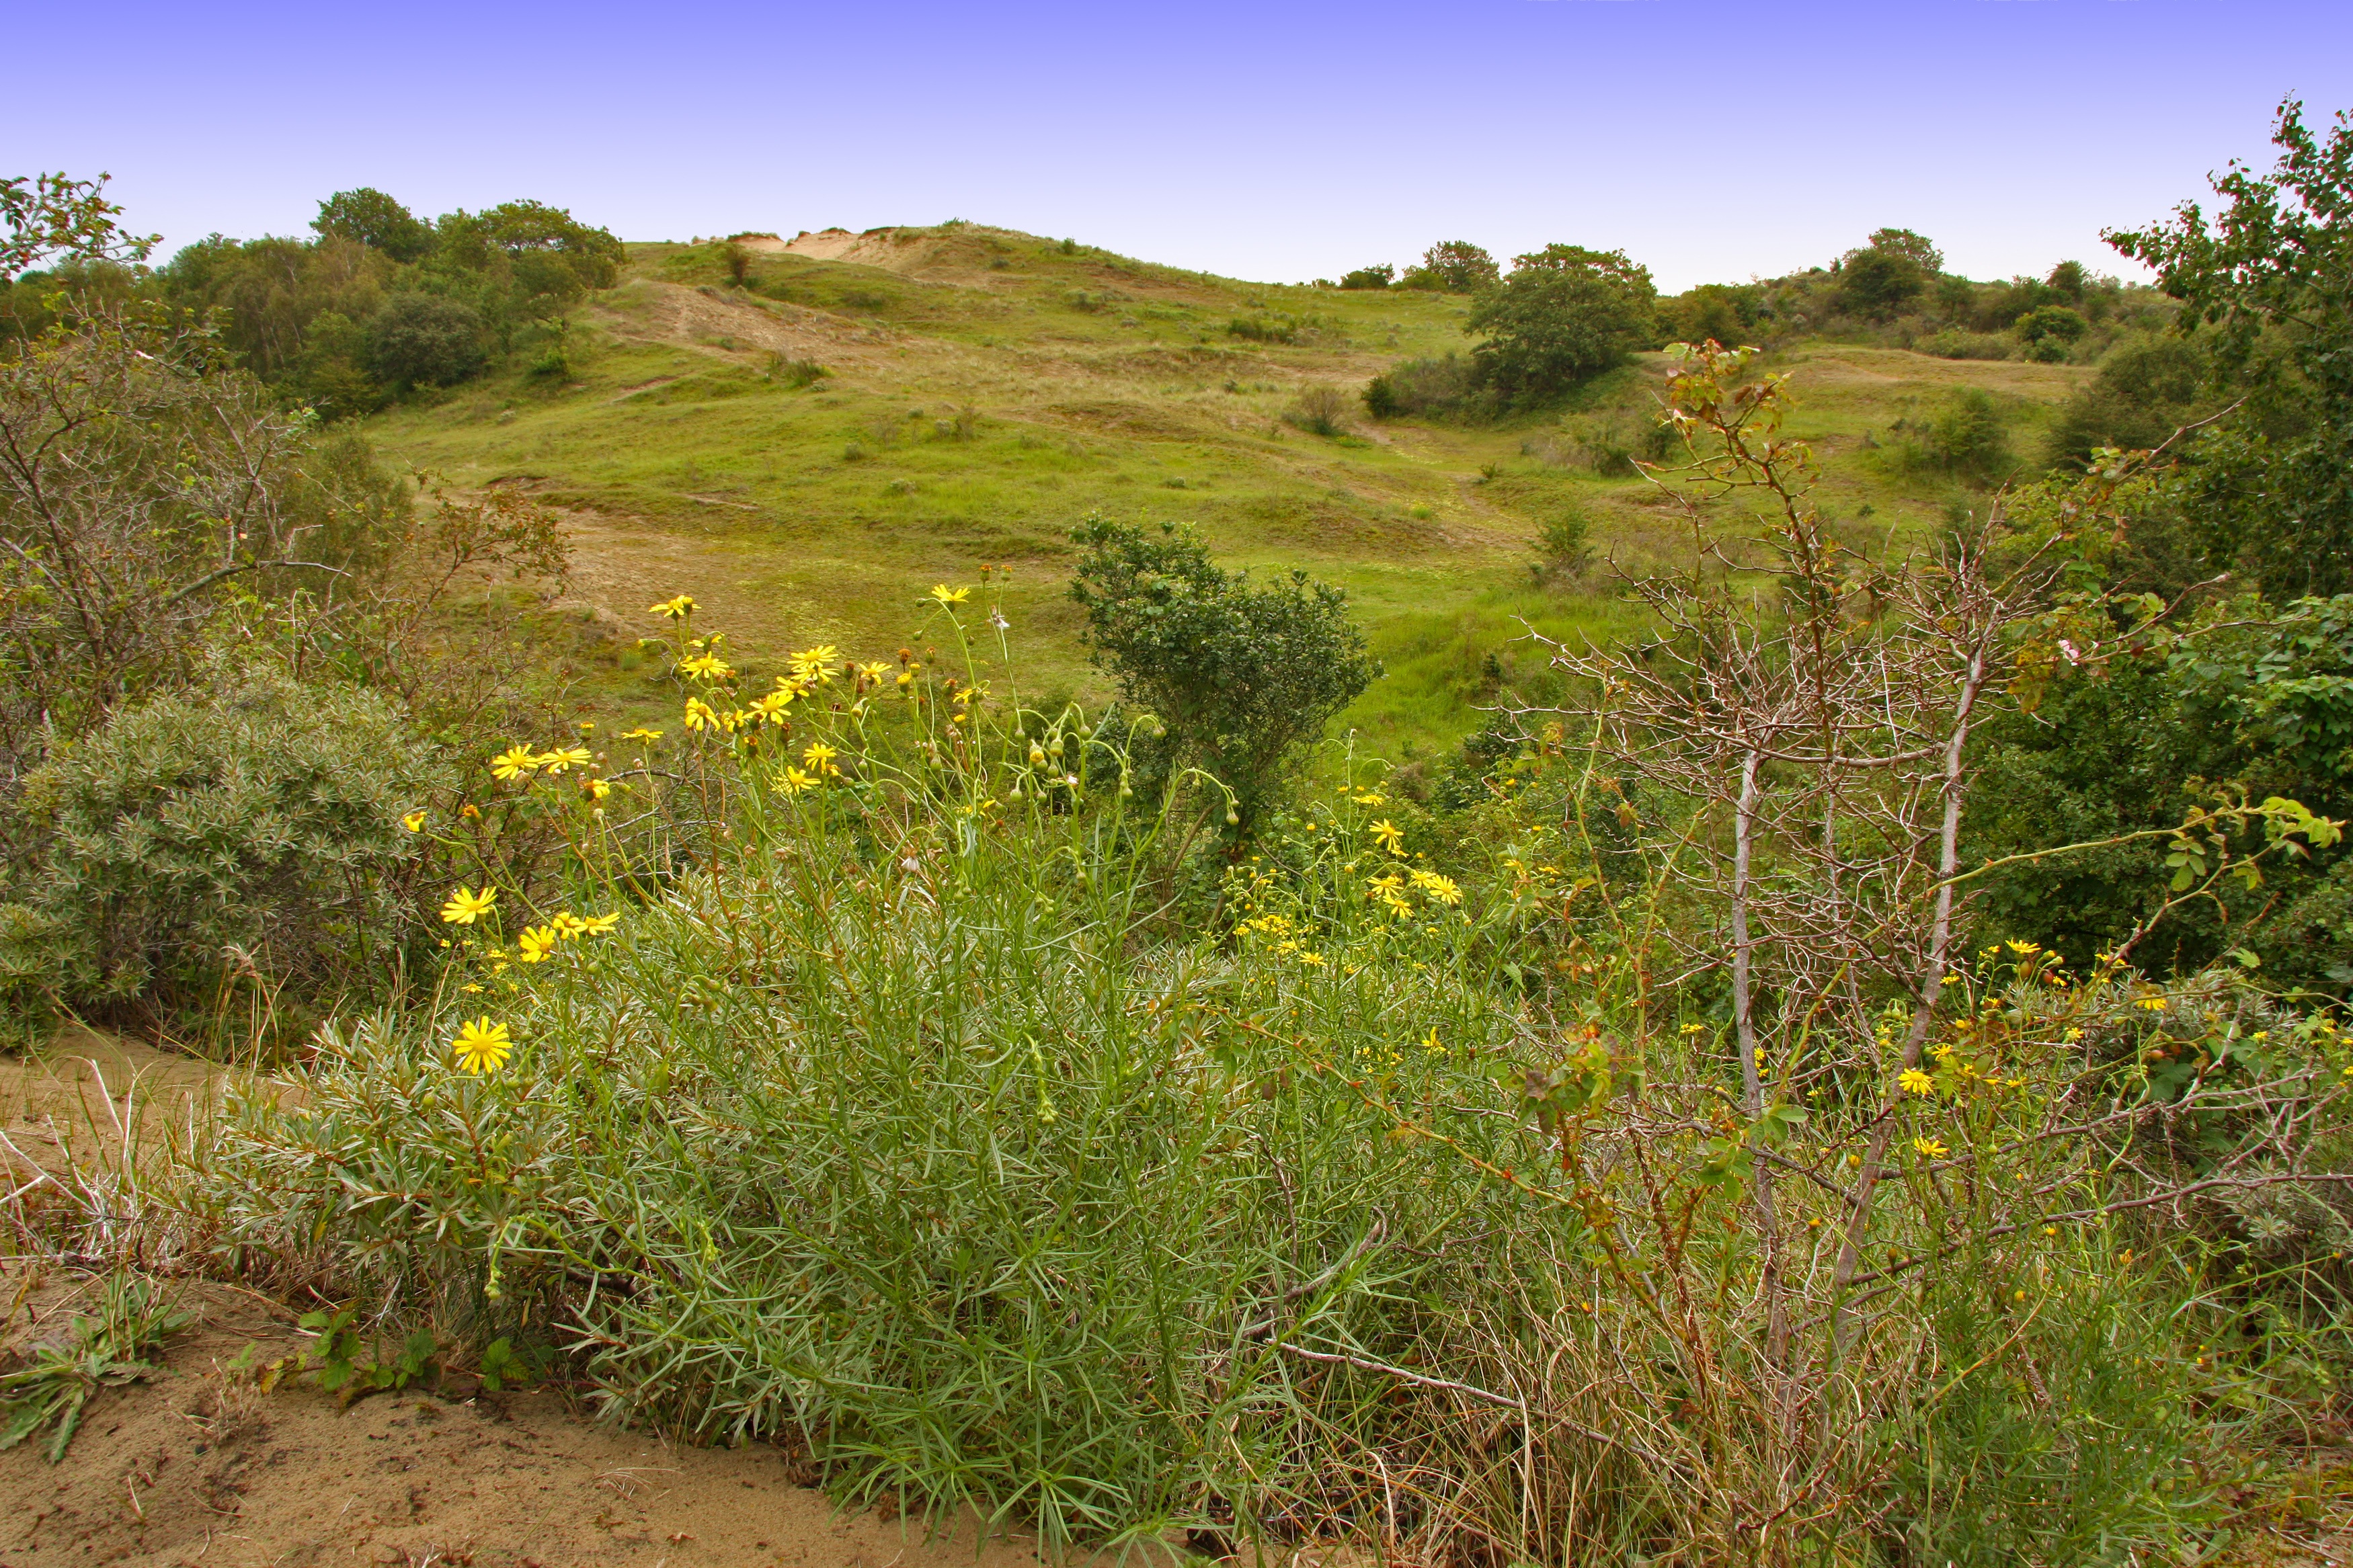
landscape, tree, grass, sand, wilderness, mountain, plant, trail, field, meadow, prairie, hill, flower, summer, pasture, holiday, soil, freedom, flora, savanna, ridge, wildflower, flowers, dunes, hills, grassland, vegetation, shrub, plateau, woodland, habitat, ecosystem, steppe, rural area, nature reserve, grass landscape, bushland, natural environment, geographical feature, grass family, shrubland, brecca